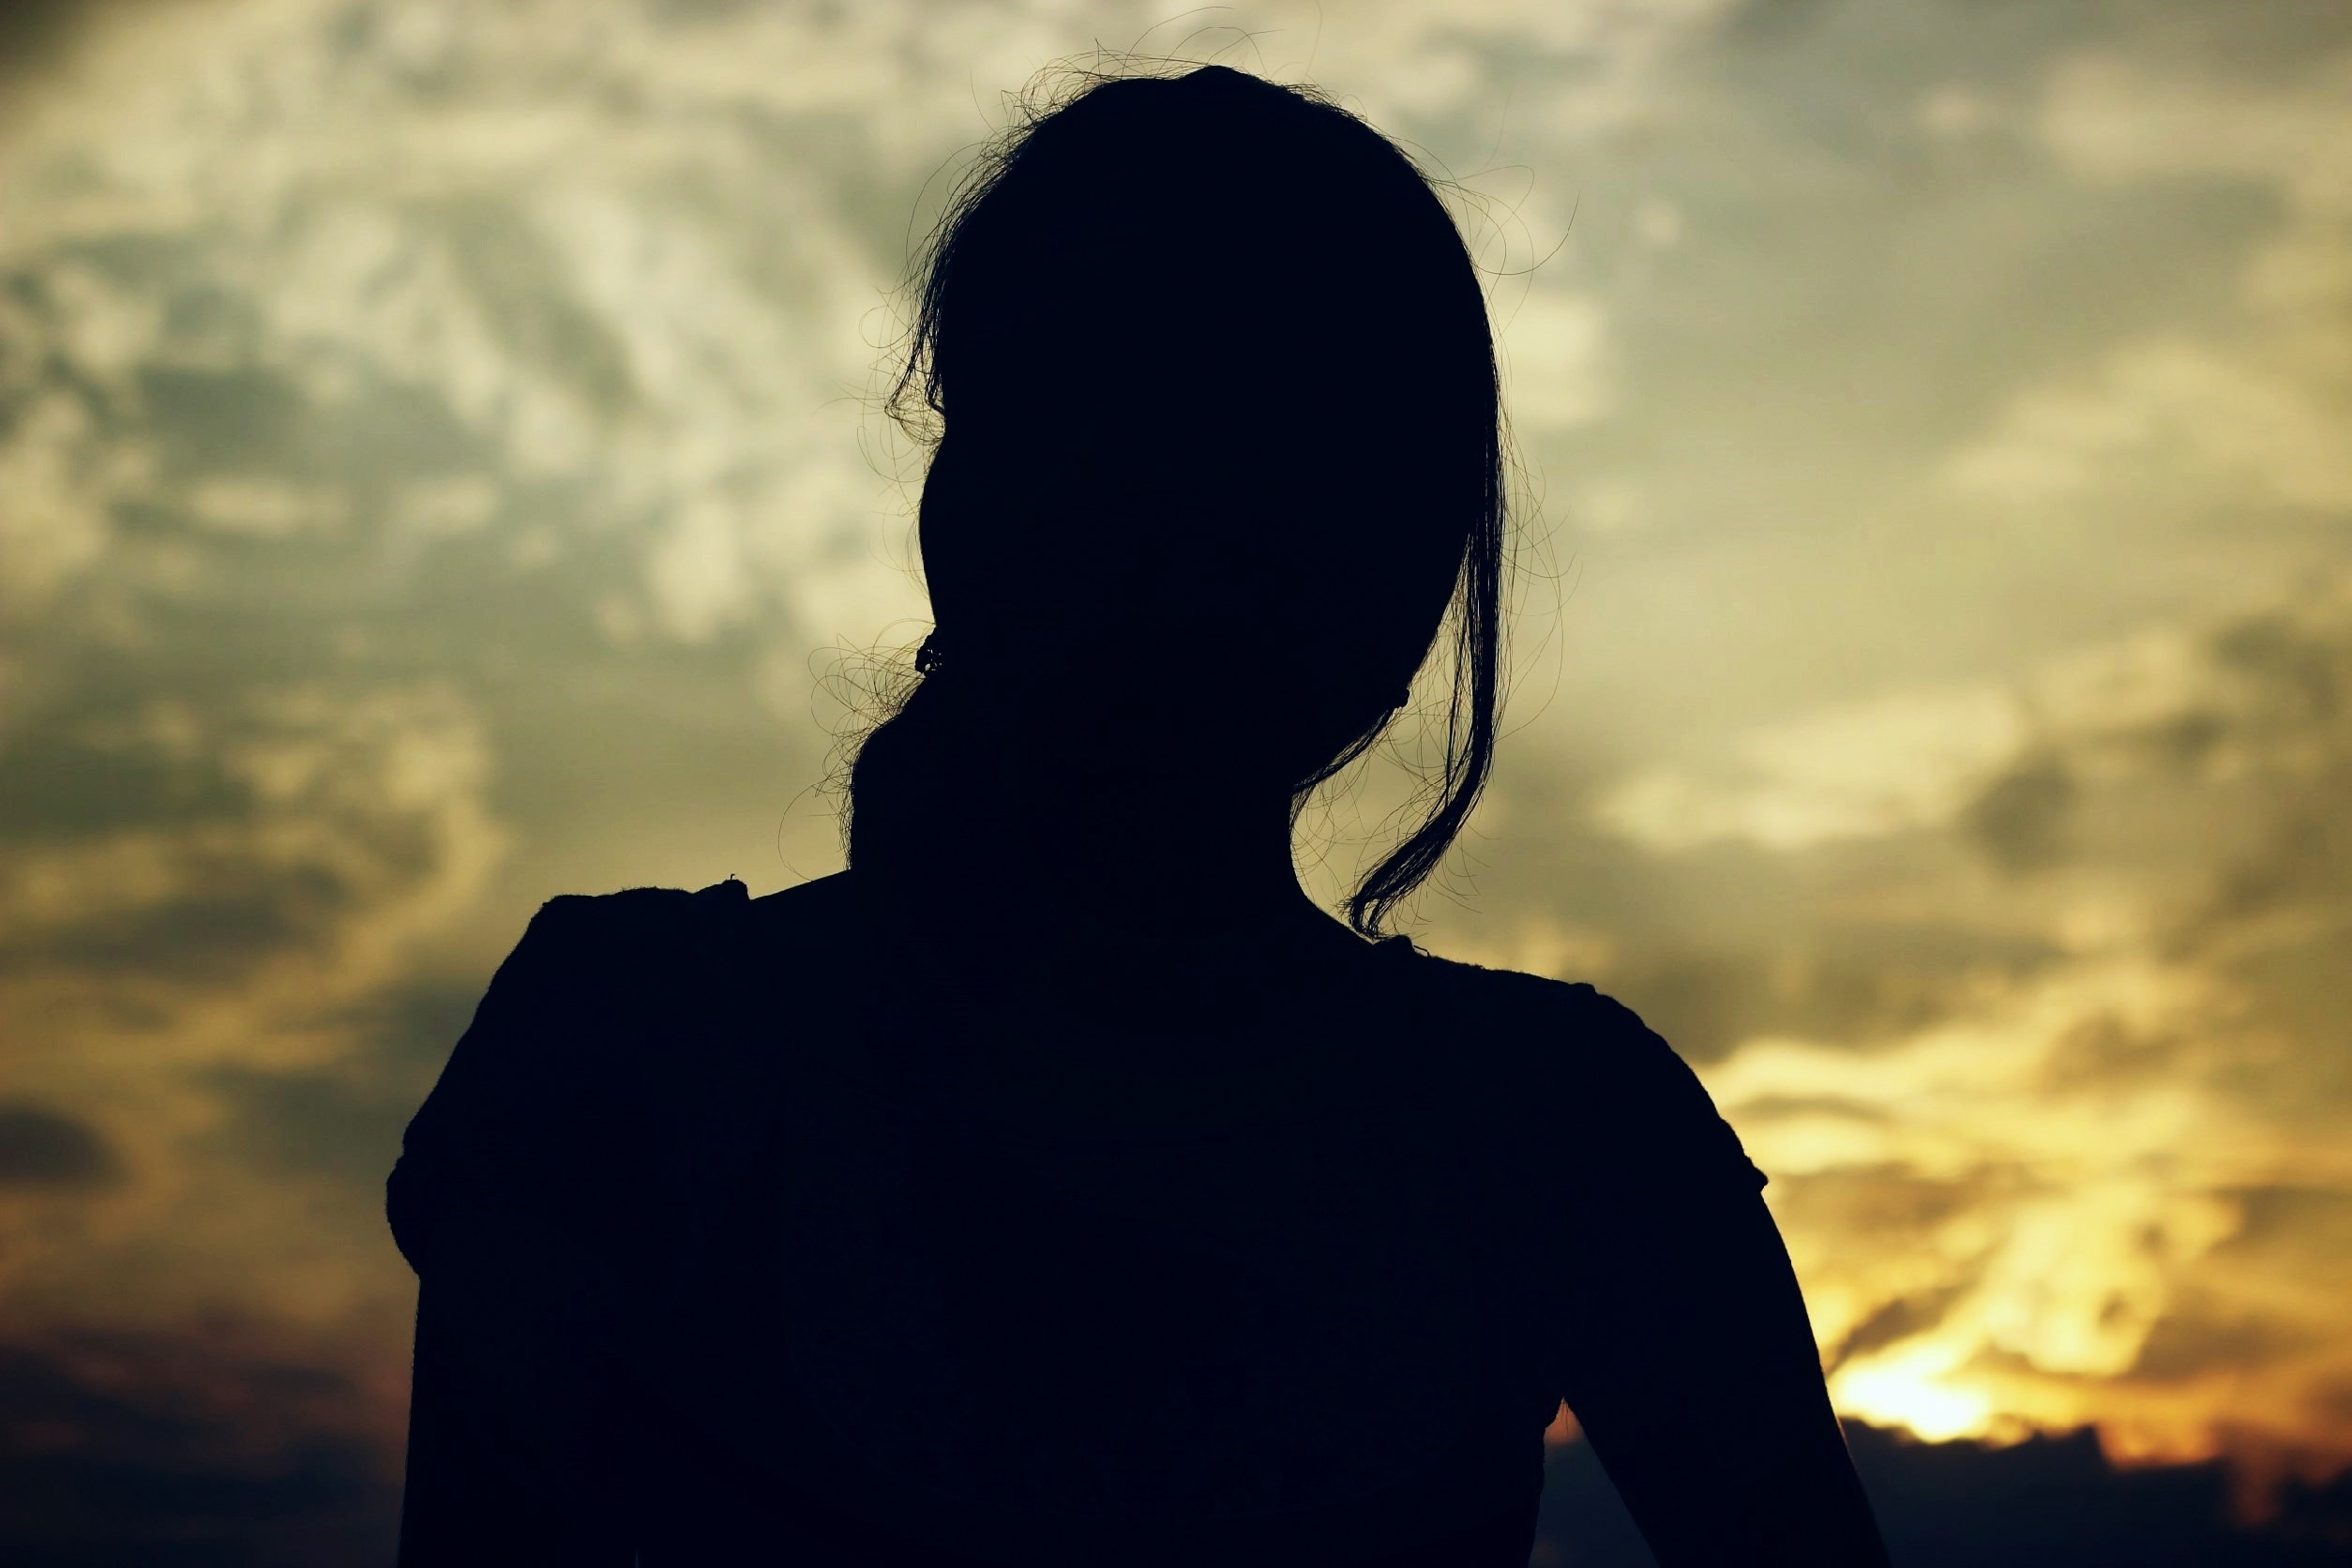
nature, silhouette, person, light, cloud, sky, sun, sunset, warm, sunlight, morning, dawn, vacation, dark, dusk, evening, reflection, shadow, darkness, blue, freedom, black, lifestyle, women, backlighting, people silhouettes, silhouette people, woman silhouette, silhouette woman